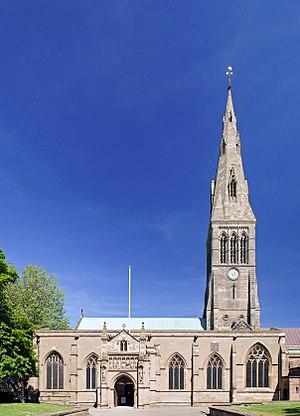
La cathédrale Saint-Martin de Leicester est la cathédrale de la ville de Leicester, en Angleterre, et le siège du diocèse de Leicester. Elle est la quatrième plus petite cathédrale anglicane d'Angleterre.